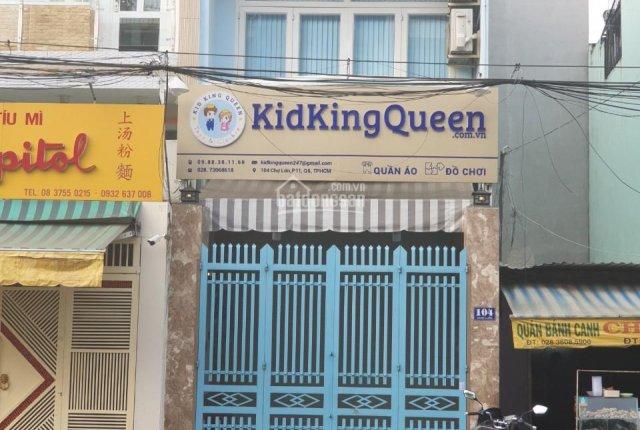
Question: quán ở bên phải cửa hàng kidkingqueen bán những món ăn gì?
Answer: bán mì